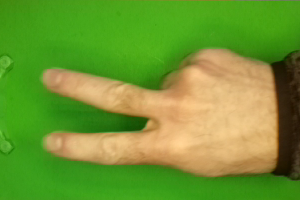
Label: scissors